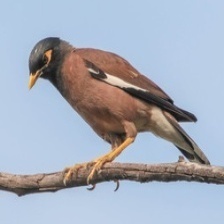
Species: MYNA
Scientific name: ACRIDOTHERES TRISTIS